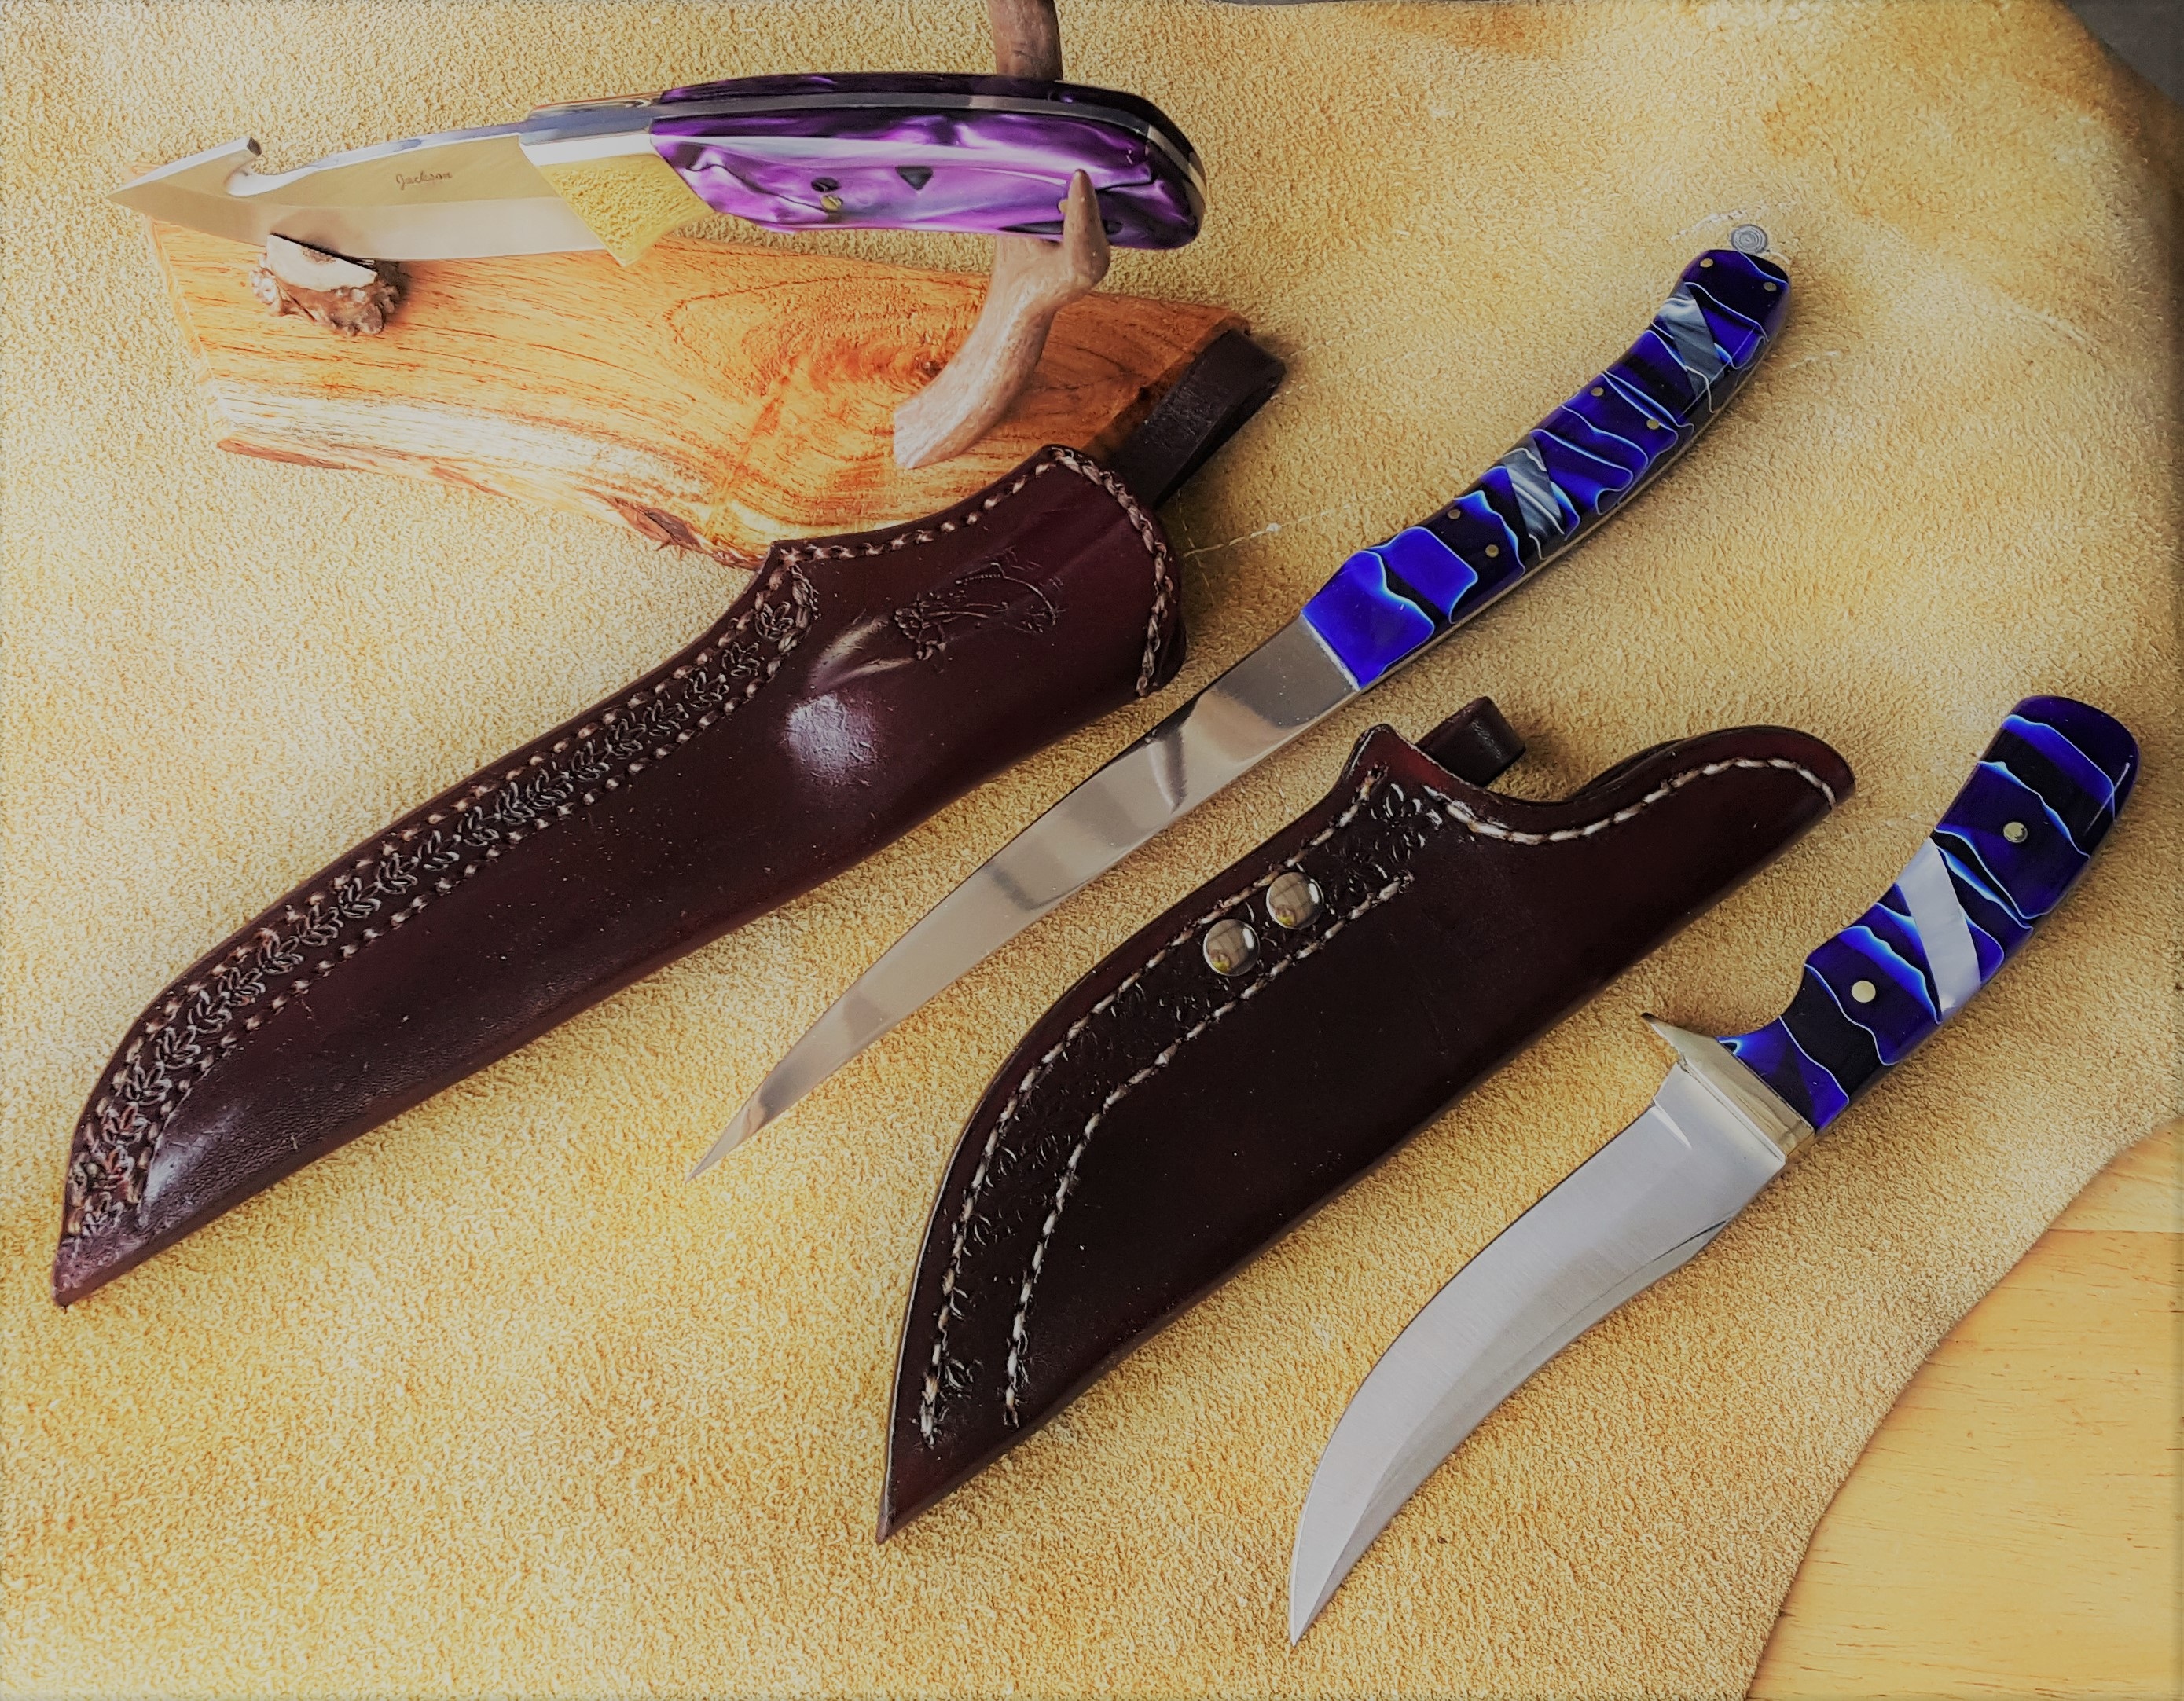
hand, cutlery, horn, finger, weapon, knife, glasses, blade, knives